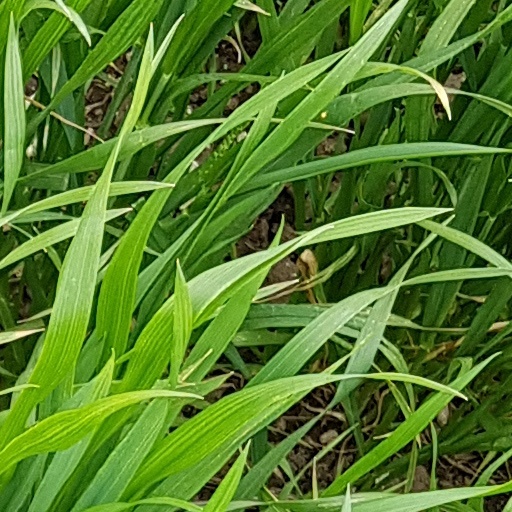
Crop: wheat